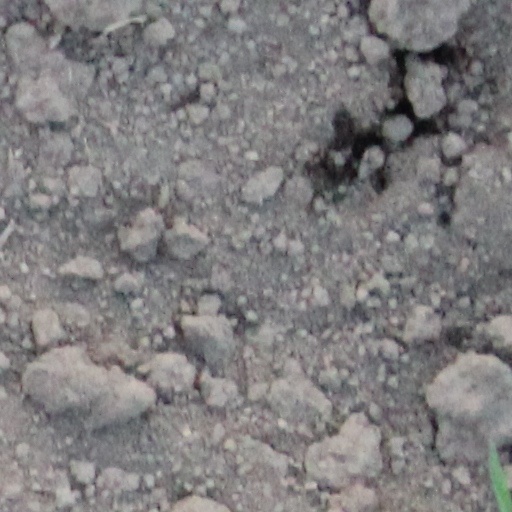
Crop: wheat